Kronstadt rebellion

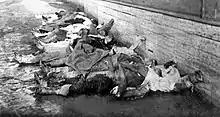
Captured Kronstadt sailors summarily executed.

Dybenko, a Bolshevik officer in the Kronstadt assault, was given full power to purge dissent as the Kronstadt Fort's new commander. In place of the Kronstadt Soviet, a troika of Kronstadt's former Bolshevik Party leaders assisted him. The battleships and city square were renamed and both unreliable sailors and the Bolshevik infantry alike were dispersed throughout the country.